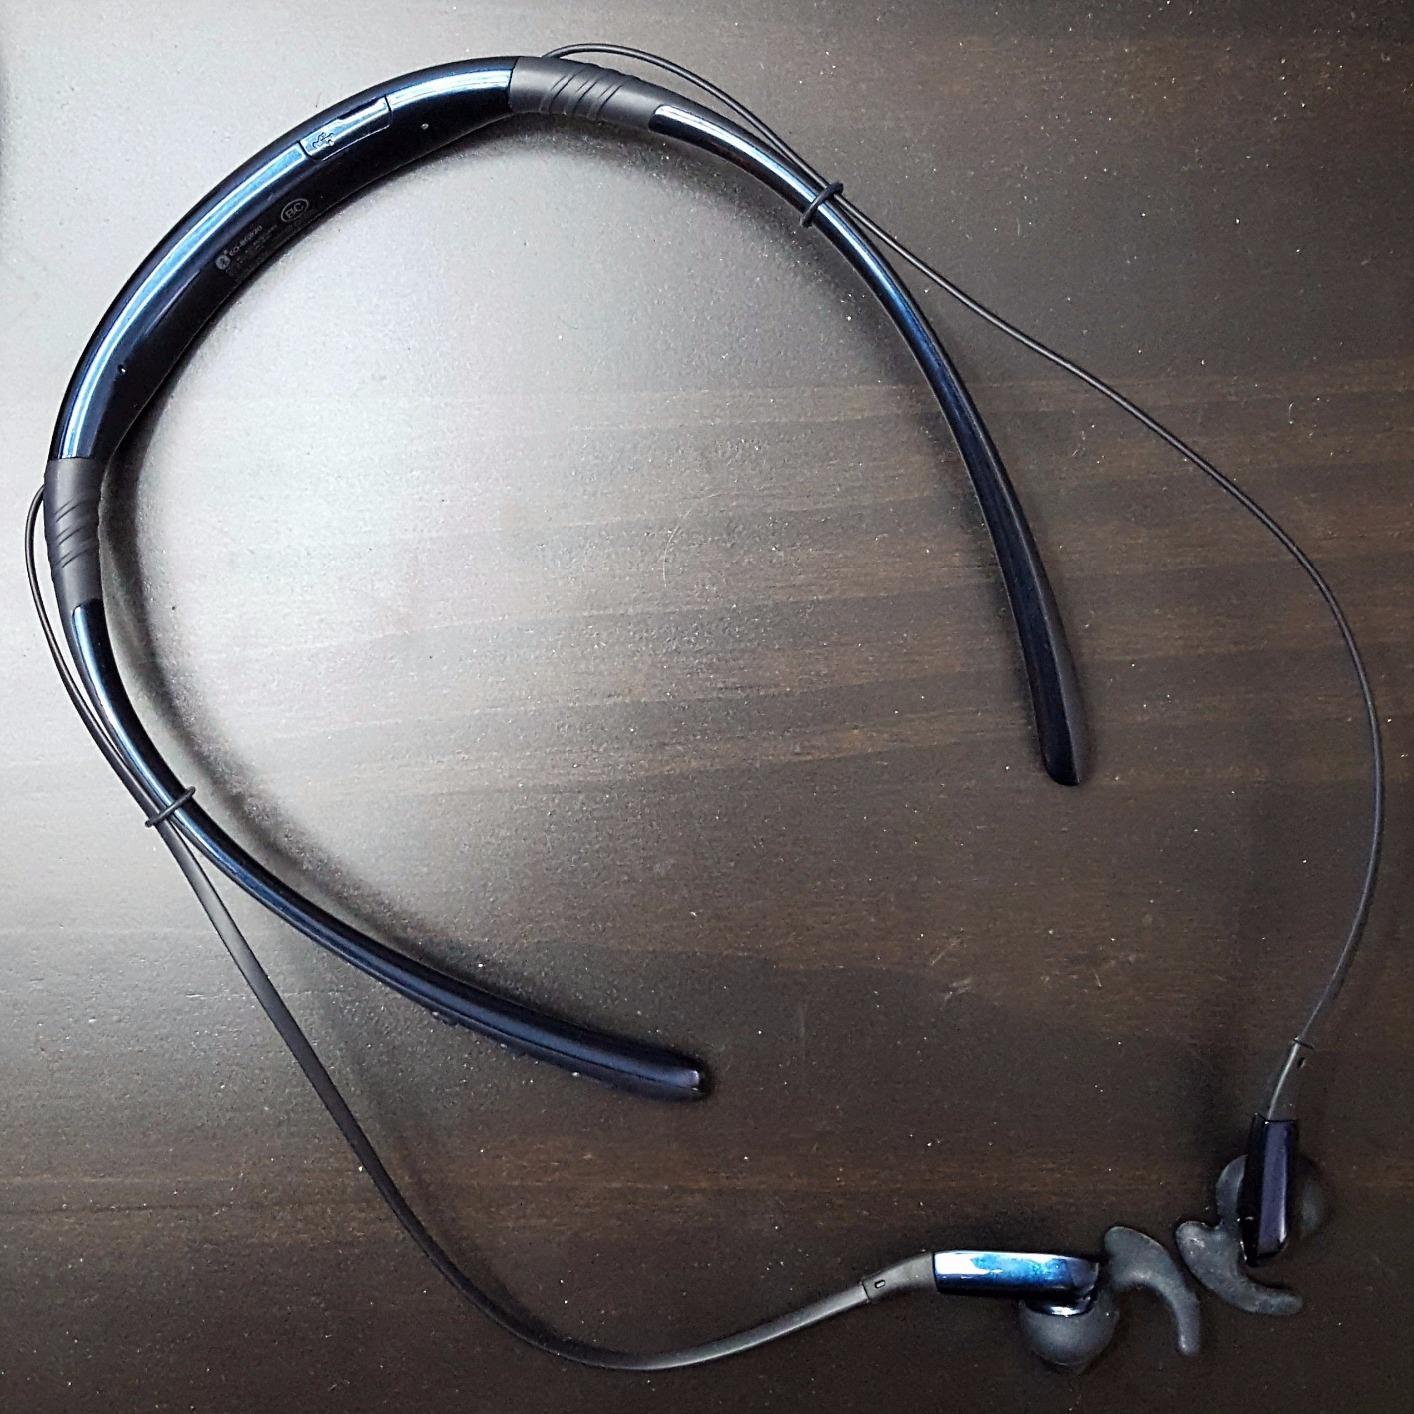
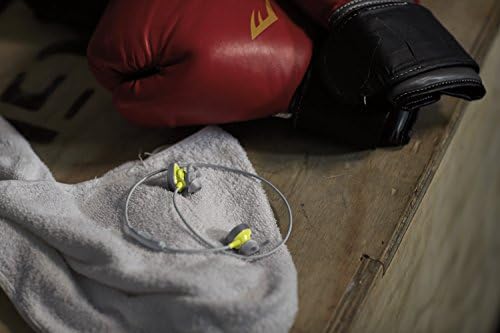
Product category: headphones
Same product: no